Commonwealth Education Trust

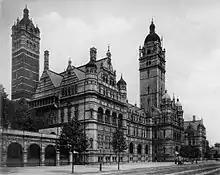
Imperial Institute, demolished 1957

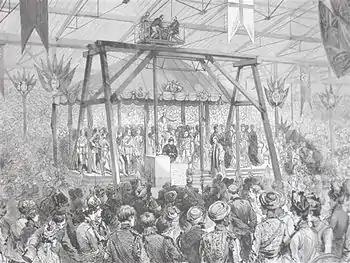
Arthur Sullivan conducts his "Imperial Ode" as Queen Victoria lays the foundation stone, 1887

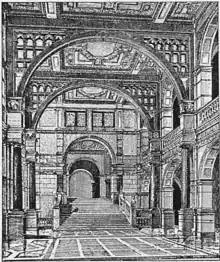
Imperial Institute architecture

The Imperial Institute was established in 1888 to hold and apply the property and assets arising from the contributions given almost exclusively by private citizens from across the Empire in a nationwide collection conceived by the then Prince of Wales in 1886 to celebrate the Golden Jubilee of Queen Victoria in 1887. No funding was given by Her Majesty's Government (HMG). It had defined purposes which had a primary emphasis on the exhibition of collections to showcase the various countries' industrial and commercial products and development; and included industrial intelligence gathering and dissemination; the promotion of technical and commercial education; and the furtherance of colonization.